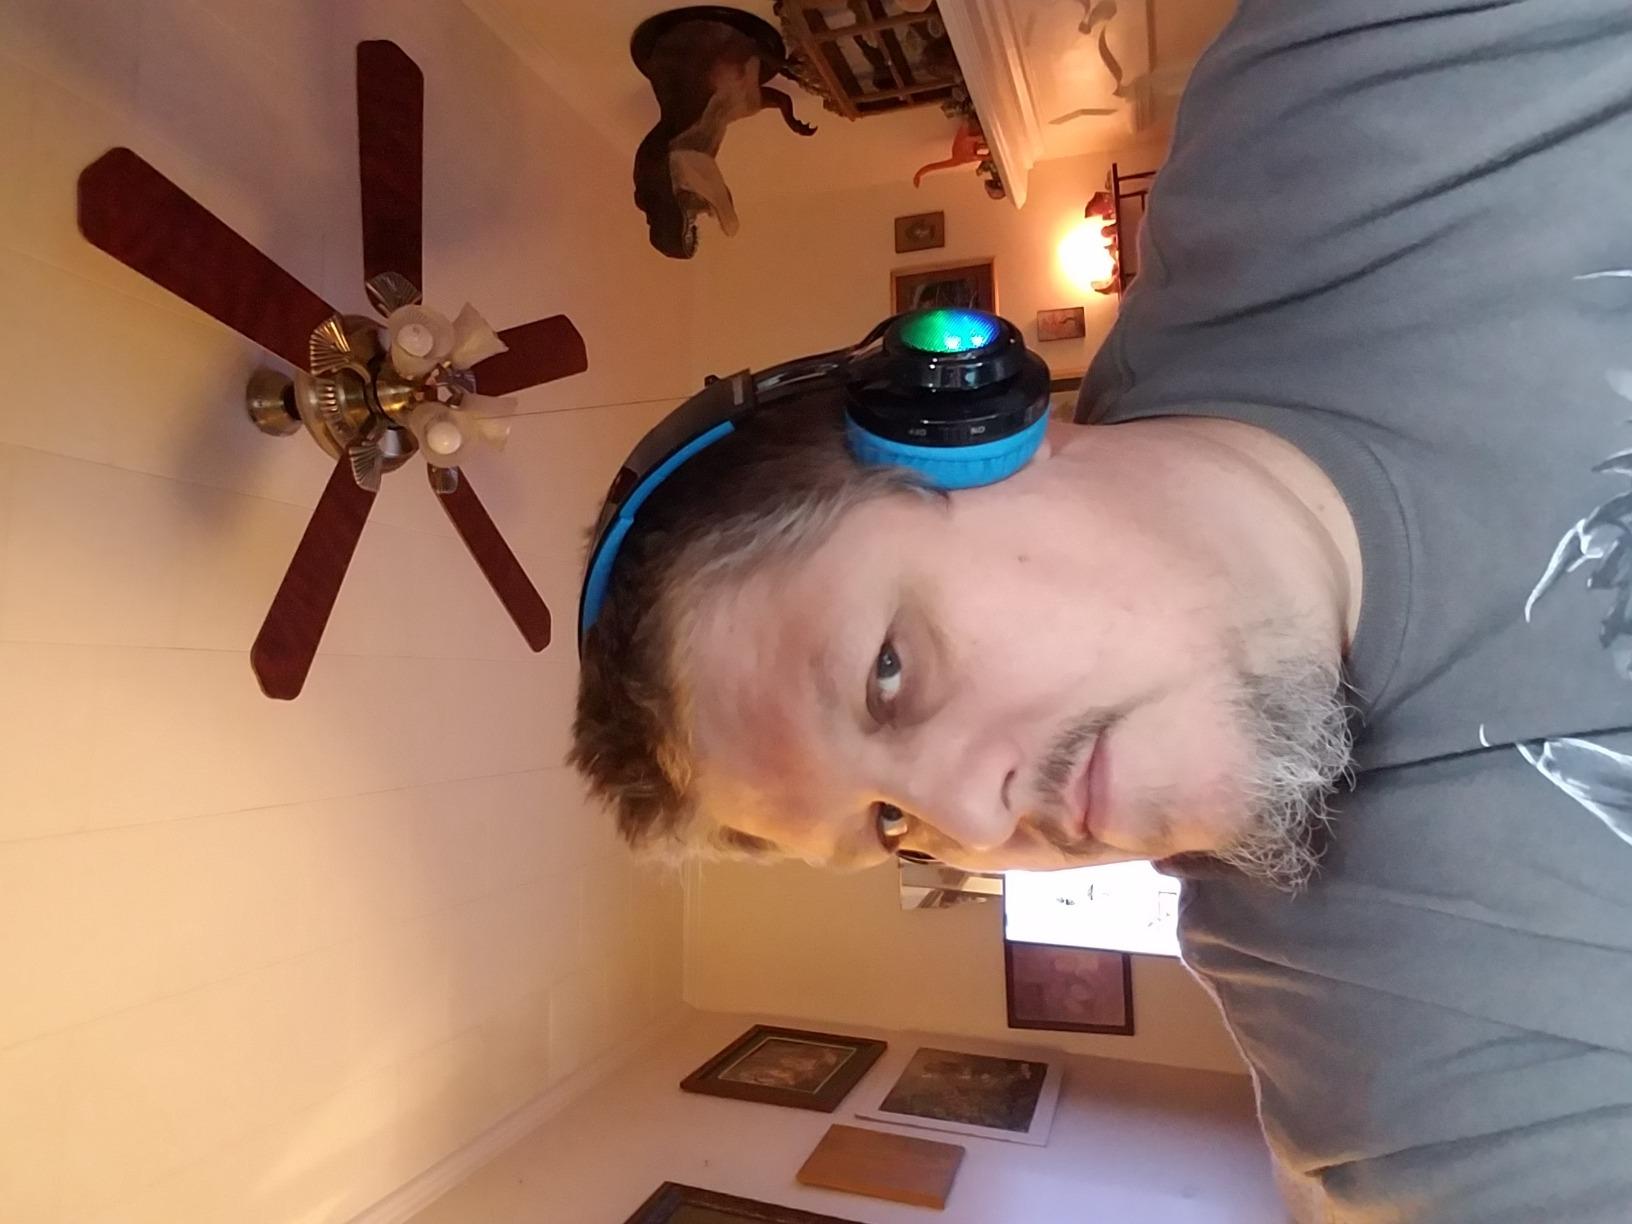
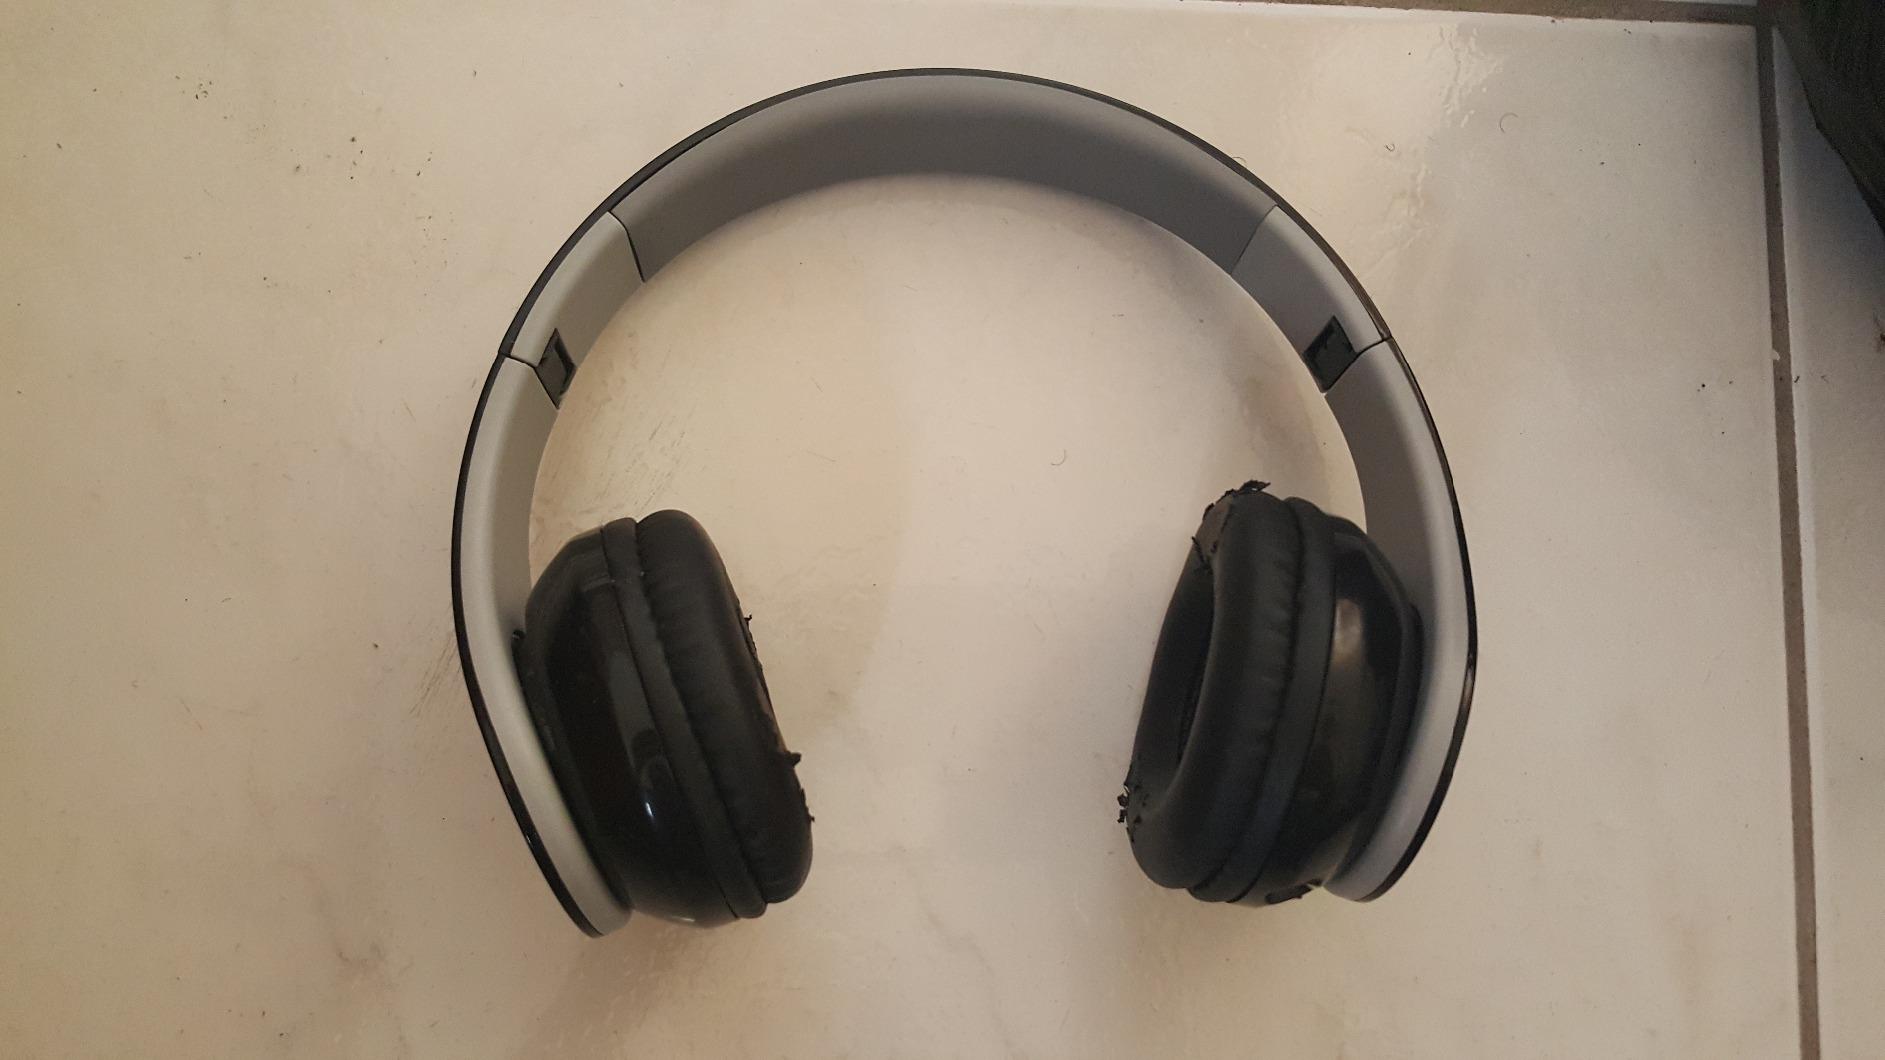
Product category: headphones
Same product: no